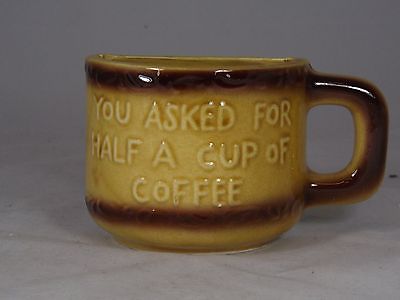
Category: mug